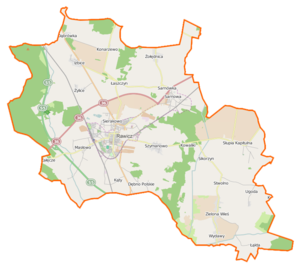
Rawicz est une gmina mixte du powiat de Rawicz, Grande-Pologne, dans le centre-ouest de la Pologne. Son siège est la ville de Rawicz, qui se situe environ 88 km au sud de la capitale régionale Poznań.